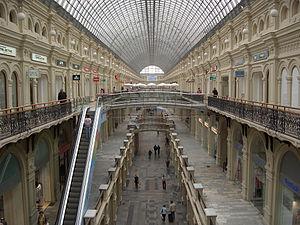
En architecture, une verrière est un vitrage de grande dimension faisant office de toit ou de mur ou bien une grande ouverture parée de vitraux.
Un centre commercial, parfois désigné, notamment au Canada francophone, par l'anglicisme centre d'achat, est un bâtiment qui comprend, sous un même toit, un ensemble de commerces de détail logés dans des galeries couvertes qui abritent les clients des intempéries.